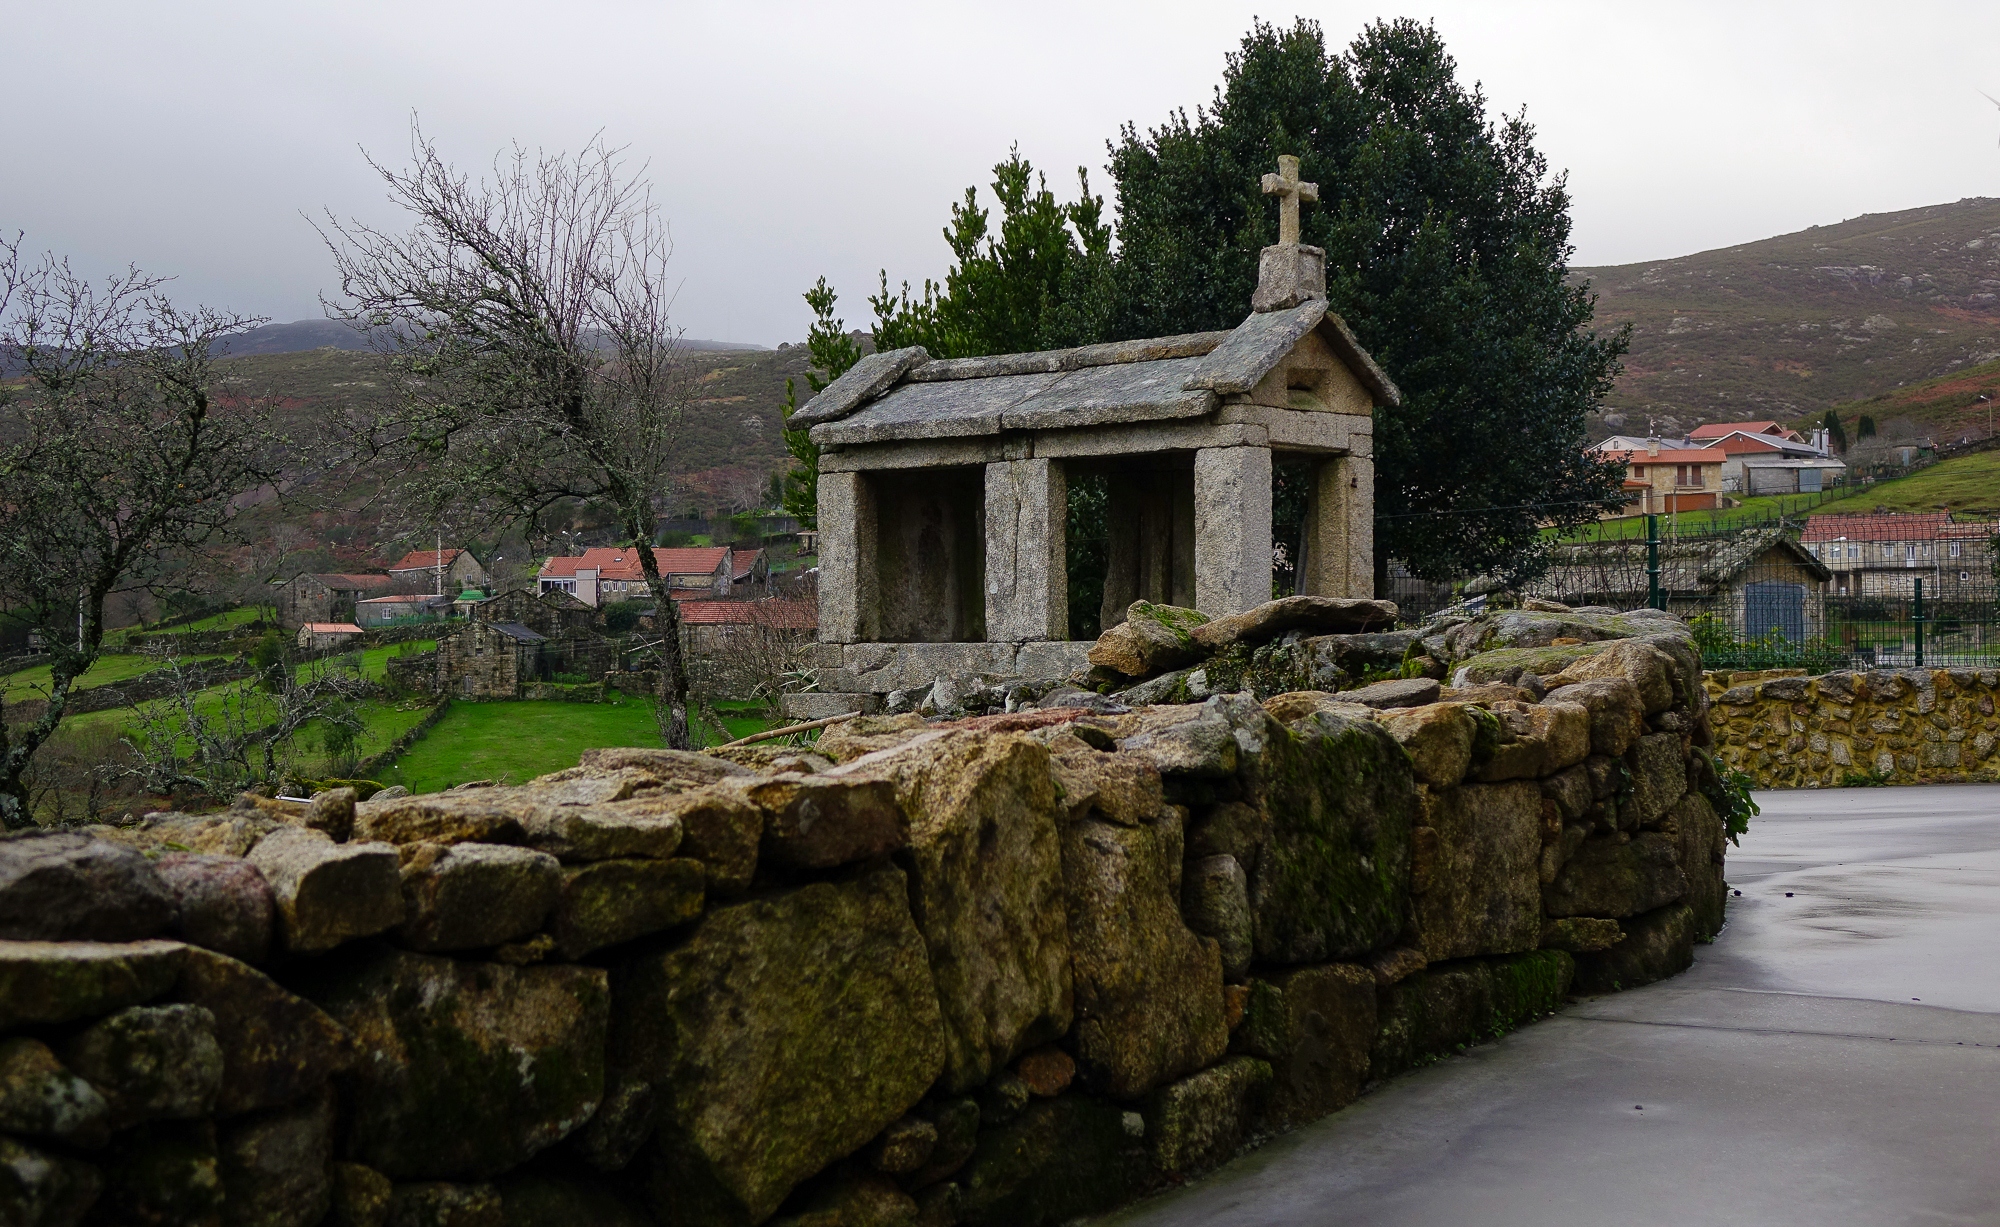
landscape, tree, rock, house, flower, town, building, wall, vacation, village, tourism, spain, ruins, monastery, espaa, galicia, pontevedra, paisajes, horreo, ggl1, gaby1, xovesphoto, sonyrx10, rx10, gphoto, gabrielcorua, xelodegalicia, canastro, rural area, ancient history